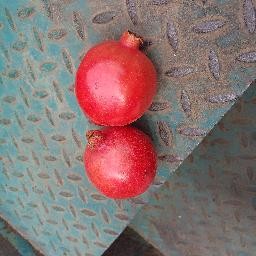
Fruit: Pomegranate
Quality: Good